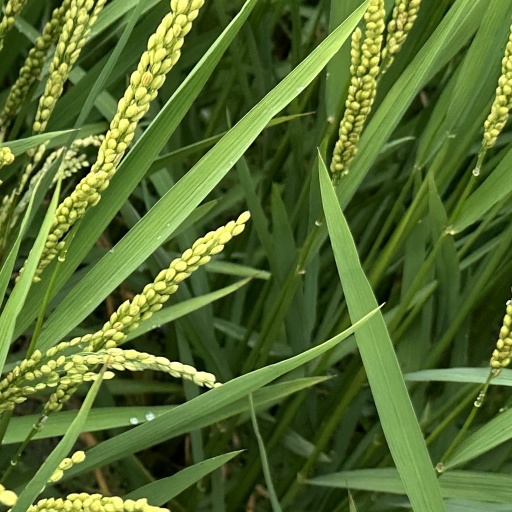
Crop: rice